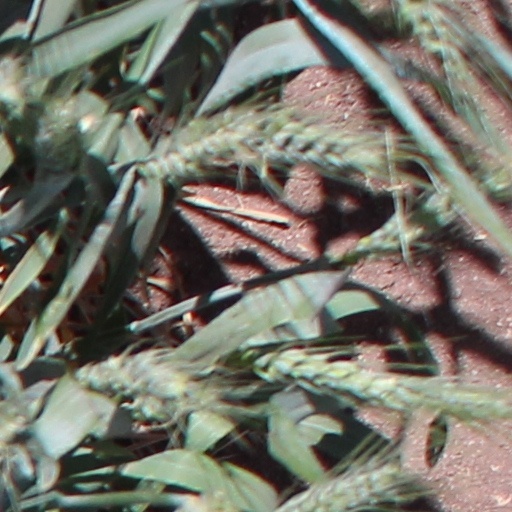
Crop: wheat